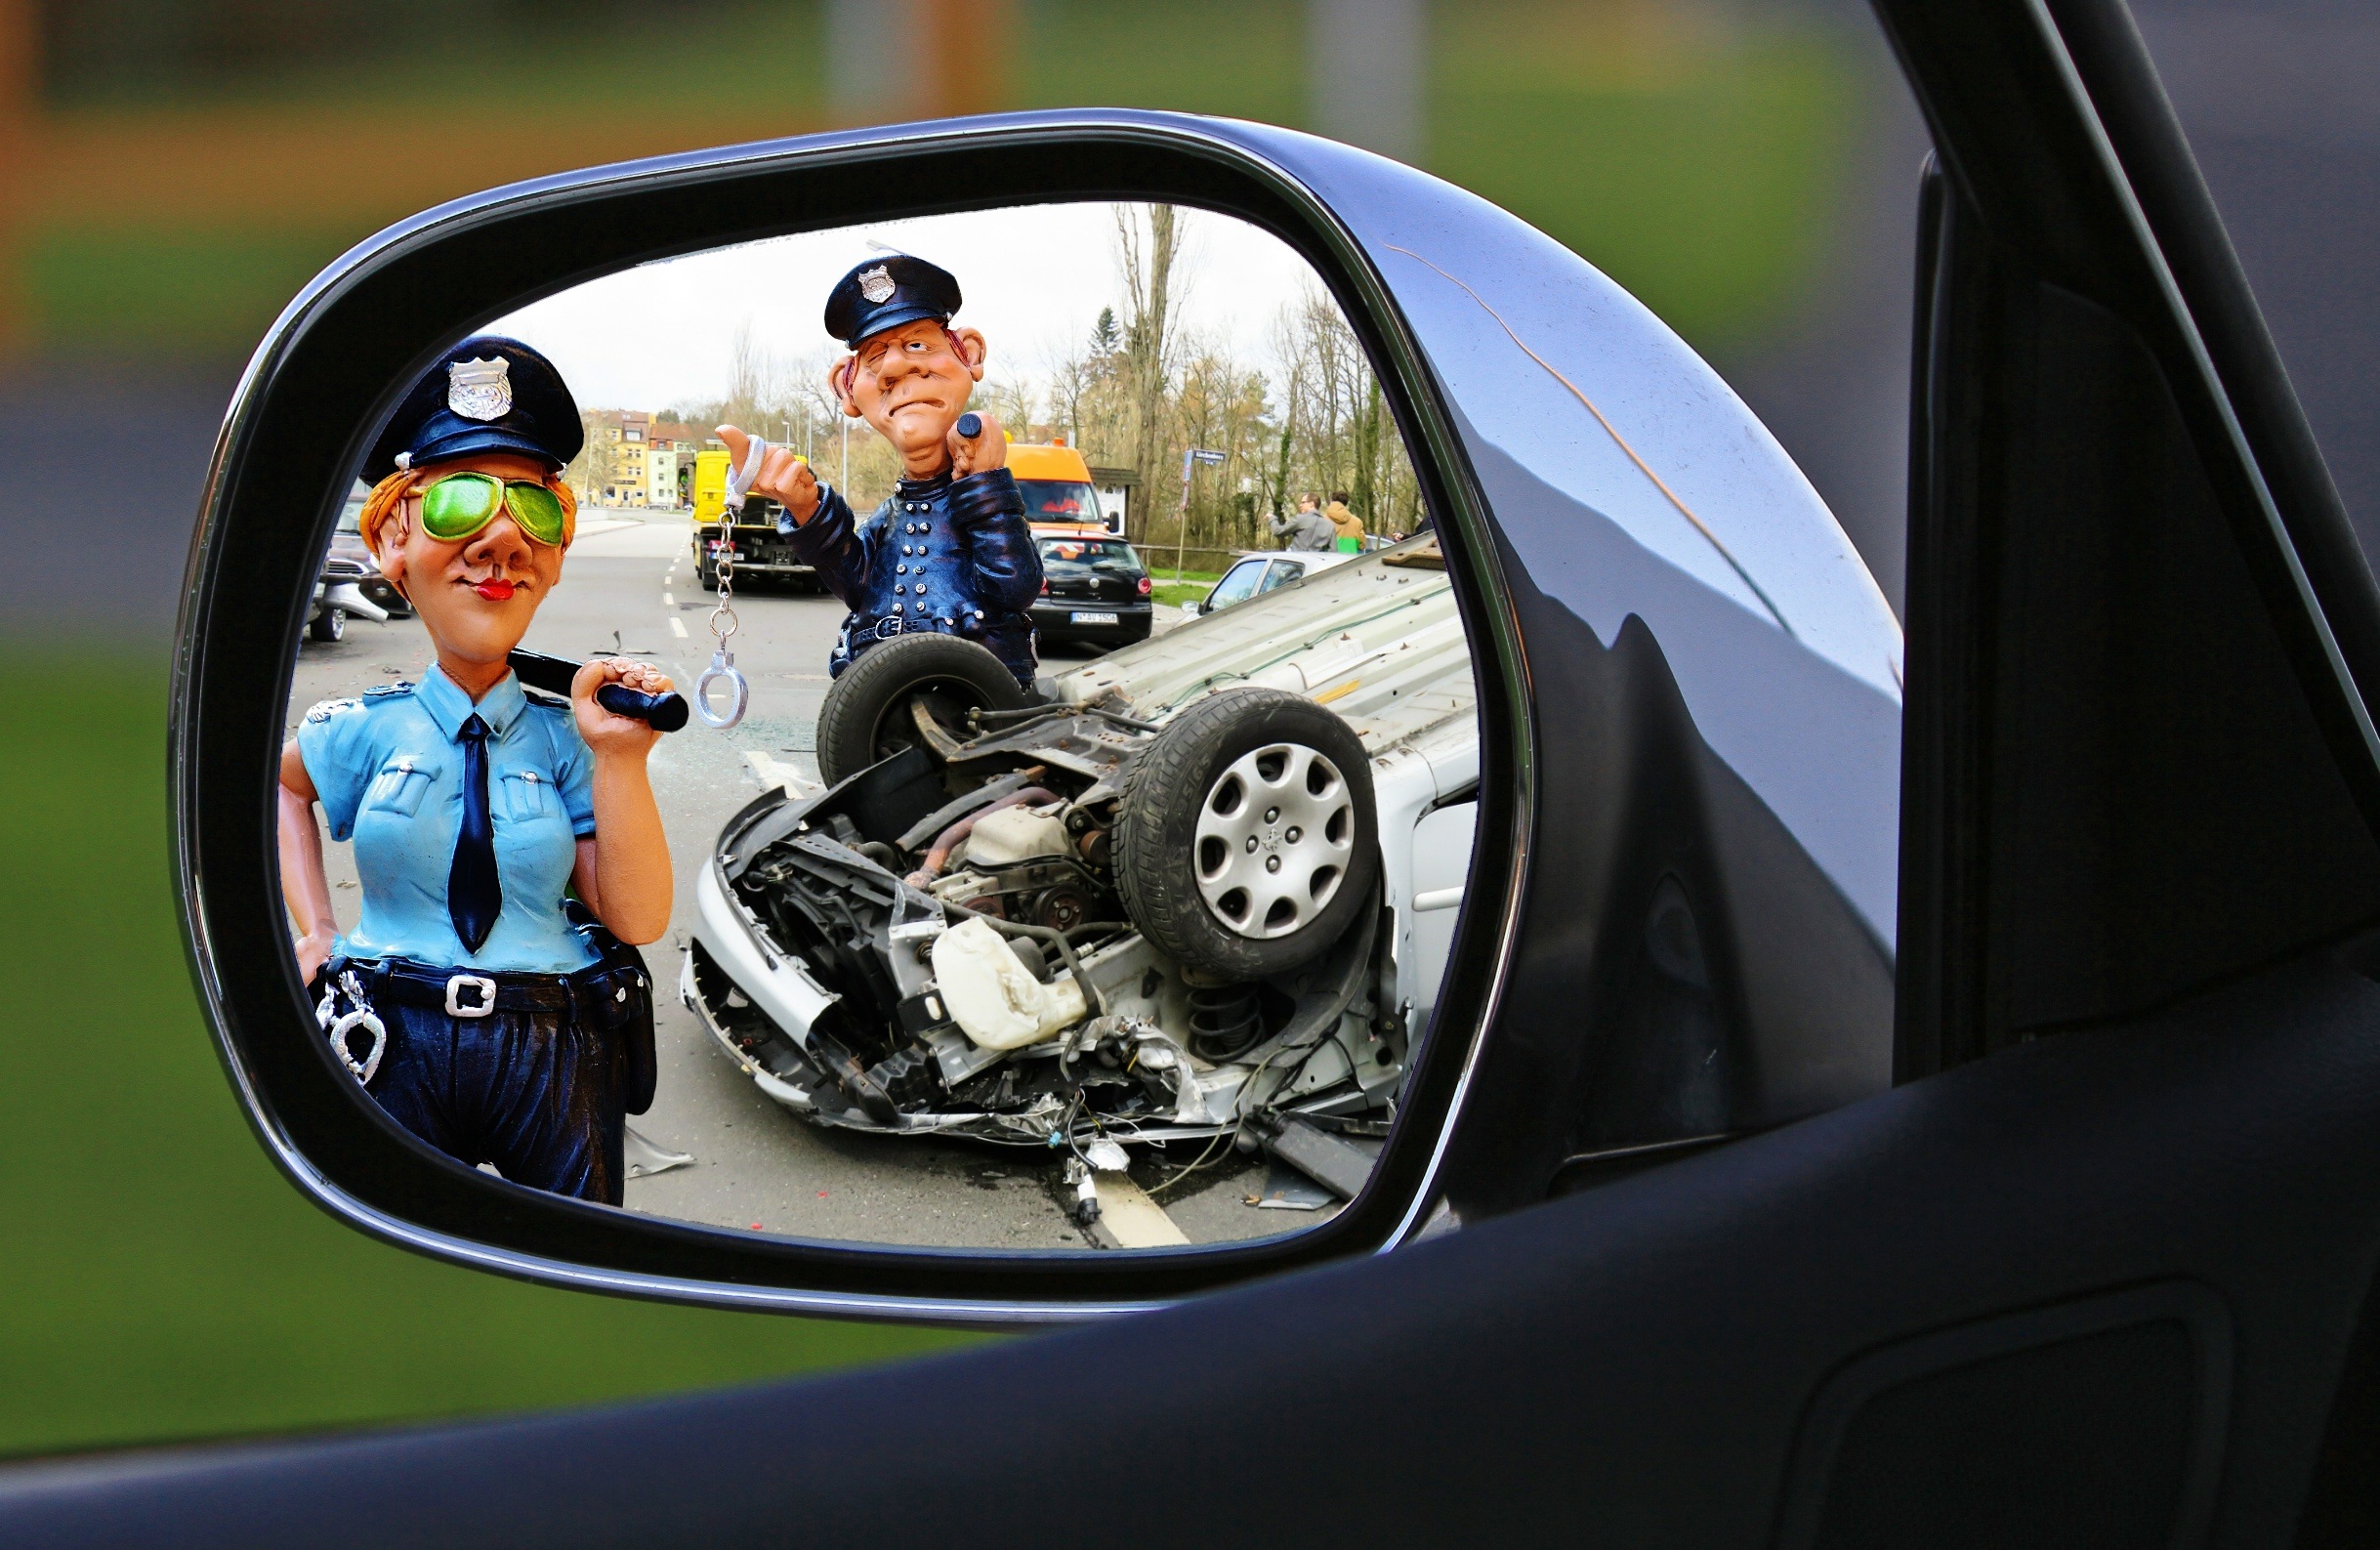
traffic, car, wheel, driving, vehicle, steering wheel, sports car, fig, supercar, criminal, police, accident, crime, cop, cut off, city car, police officers, hit and run, automobile make, automotive exterior, automotive design, luxury vehicle